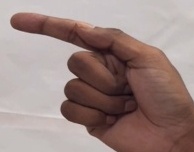
ASL sign: G